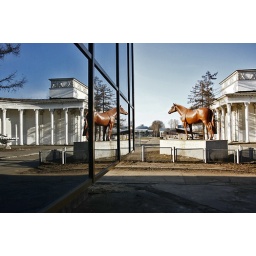
A monument to the horses near the pavilion &amp;quot;Livestock&amp;quot; in VDNH.